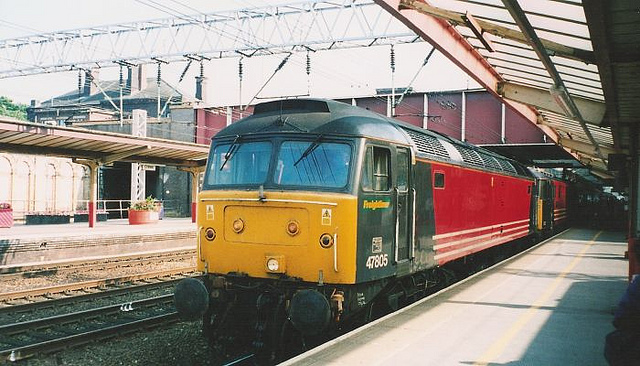
a colorful passenger train sitting next to a platform and under some power lines

A multi colored train parked on a train track

a yellow and black red and white train on its track

A red and yellow train stopped at the station.

A train engine parked at a station as passengers board it.